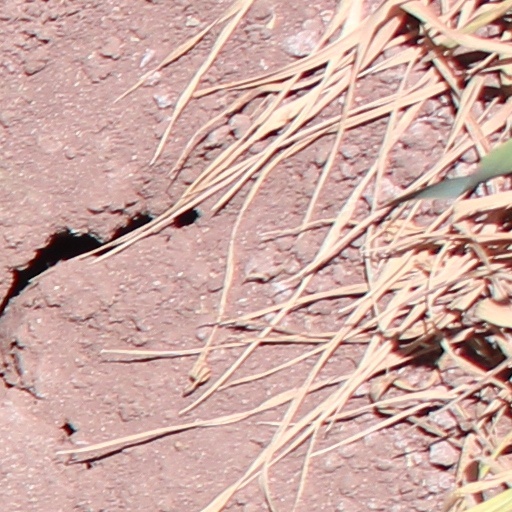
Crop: wheat